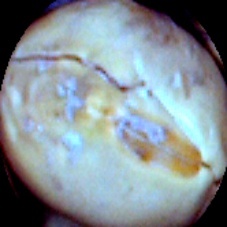
Label: Broken